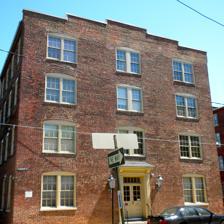
Building: A. B. Hess Cigar Factory, and Warehouses
Country: United States of America
Year built: 1908
United States historic place A. B. Hess Cigar Factory, and Warehouses U.S. National Register of Historic Places U.S. Historic district Contributing property A. B. Hess Cigar Factory, April 2010 Show map of Pennsylvania Show map of the United States Location 231 N. Shippen St., Lancaster, Pennsylvania Coordinates 40°2′38″N 76°17′57″W / 40.04389°N 76.29917°W / 40.04389; -76.29917 Area 1 acre (0.40 ha) Built c. 1880-1881, c. 1905-1908 Part of North Shippen–Tobacco Avenue Historic District ( ID90001402 ) MPS Tobacco Buildings in Lancaster City MPS NRHP reference No. 82003792 Significant dates Added to NRHP August 24, 1982 Designated CP September 21, 1990 A. B. Hess Cigar Factory, and Warehouses is a historic cigar factory and tobacco warehouse complex located at Lancaster , Lancaster County, Pennsylvania . The complex consist of four rectangular red brick buildings, three to five stories tall.  They are the R. H. Brubaker Tobacco Warehouse including the Koenig & Co. Warehouse (c. 1880-1881), the Franklin H. Bare Tobacco Warehouse (c. 1880-1881), and the A. B. Hess Cigar Factory (c. 1905-1908). The buildings have been converted to residential use. It was listed on the National Register of Historic Places in 1982.  They are located in the North Shippen-Tobacco Avenue Historic District . References